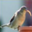
Label: bird